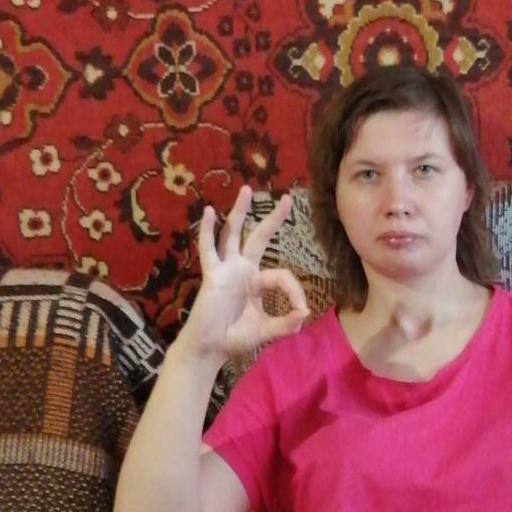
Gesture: ok